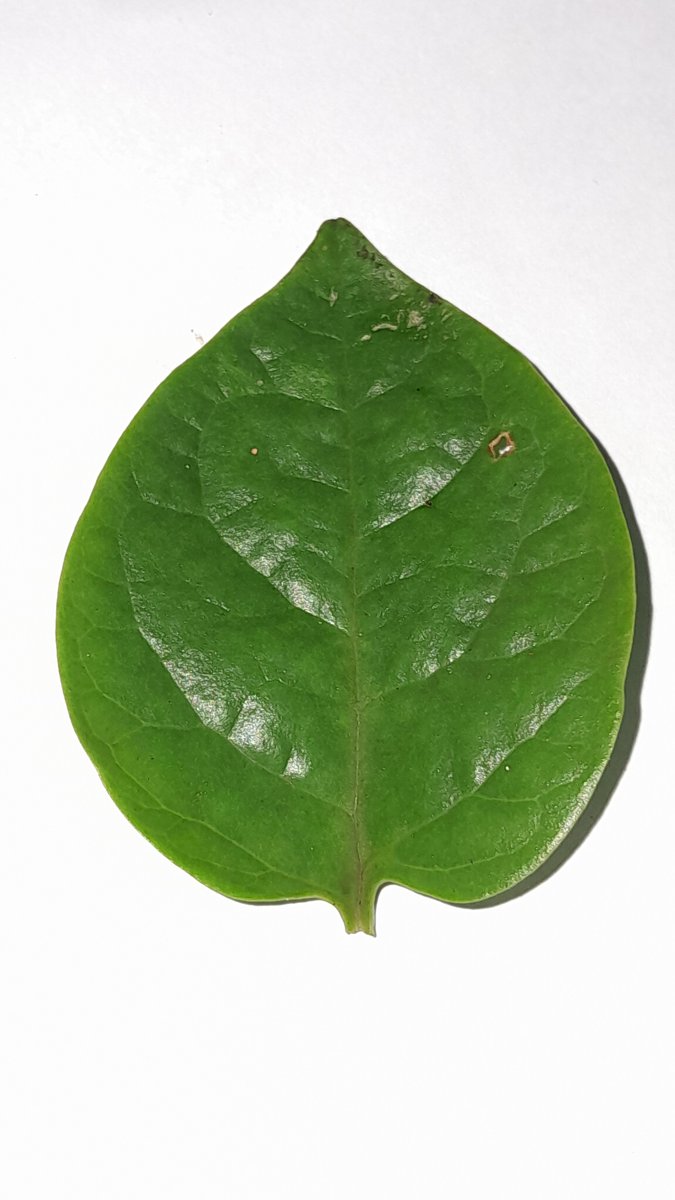
Label: Healthy-Leaf